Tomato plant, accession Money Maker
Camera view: bottom (45 deg); turntable rotation: 120 degrees
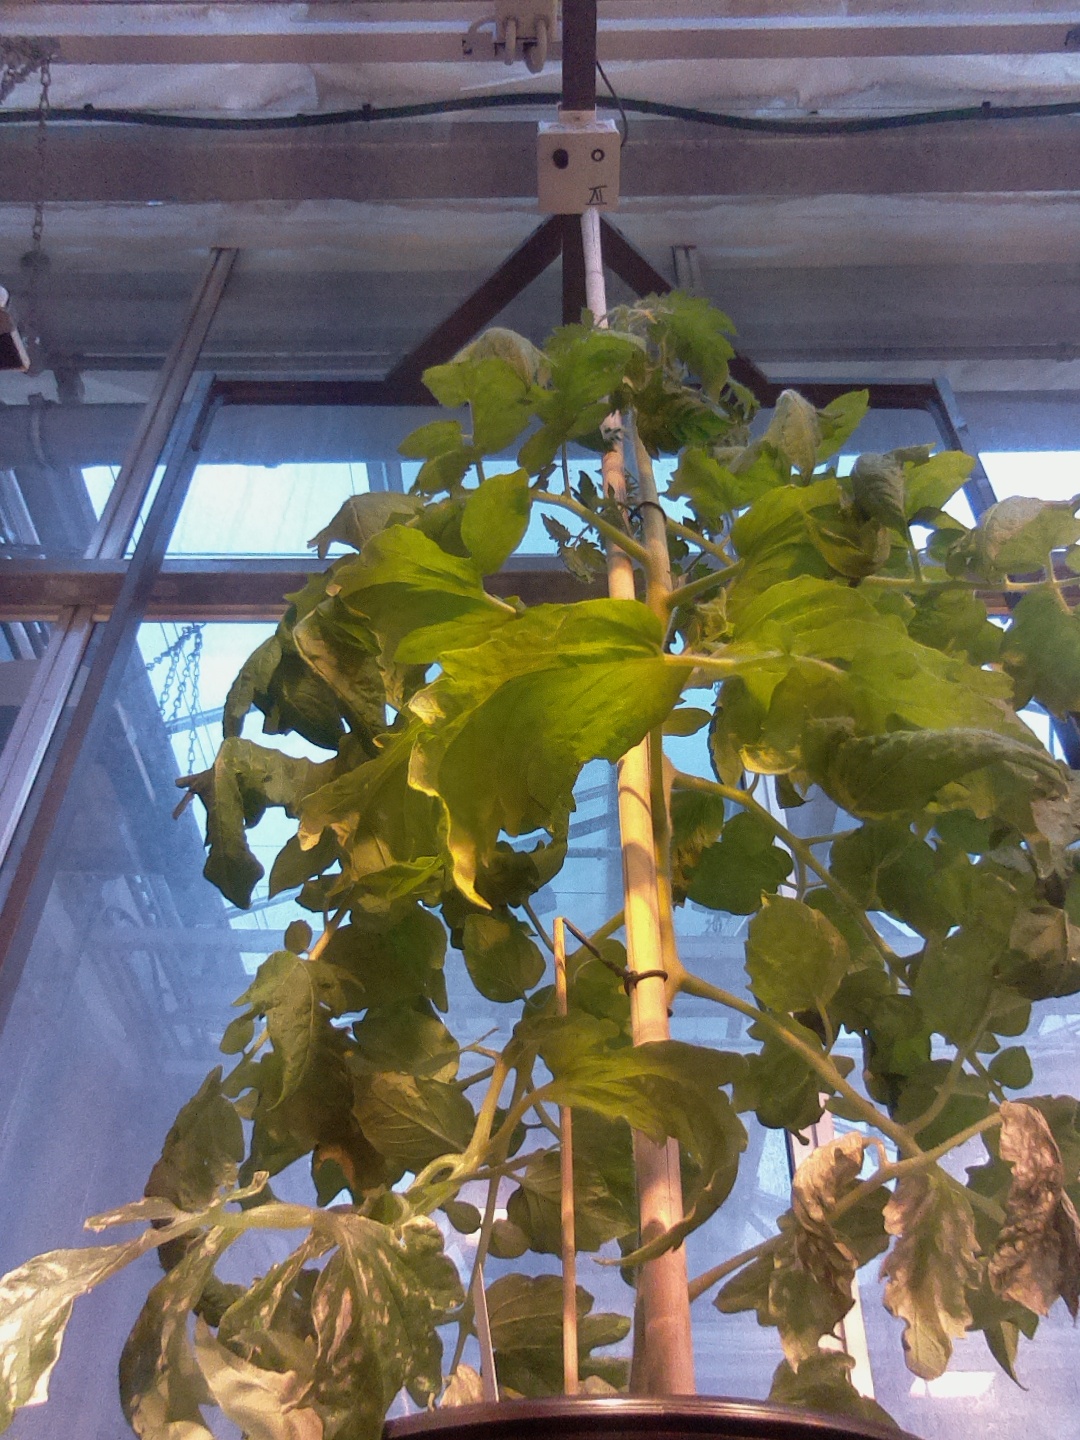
BBCH growth stage 69: End of flowering, 90%-100% of flowers open, more petals falling